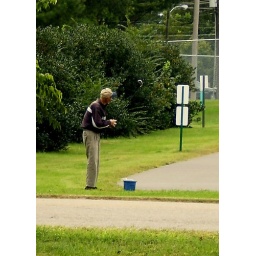
Drives golf balls in the park across the street from Mountain View every Sunday